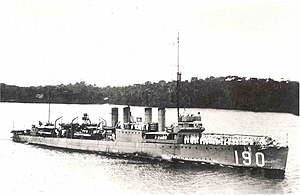
Destroyere for baser-aftalen / Baggrund
USS Satterlee af Clemson klassen
Destroyere for baser-aftalen mellem De Forenede Stater og Storbritannien den 2. september 1940 overførte 50 destroyere fra USA til Storbritannien til gengæld for rettigheder på britiske landbesiddelser. Destroyerne blev alle opkaldt efter britiske byer.